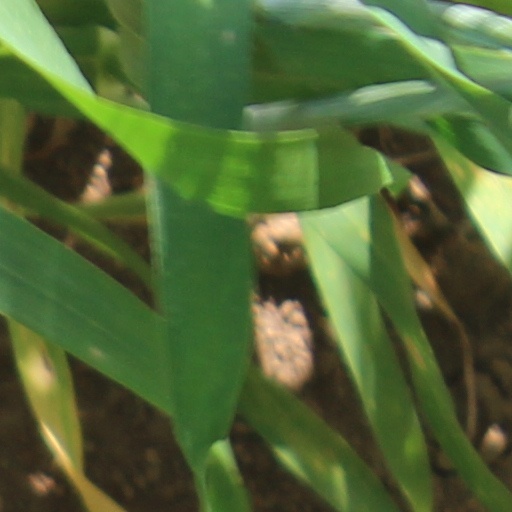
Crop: wheat